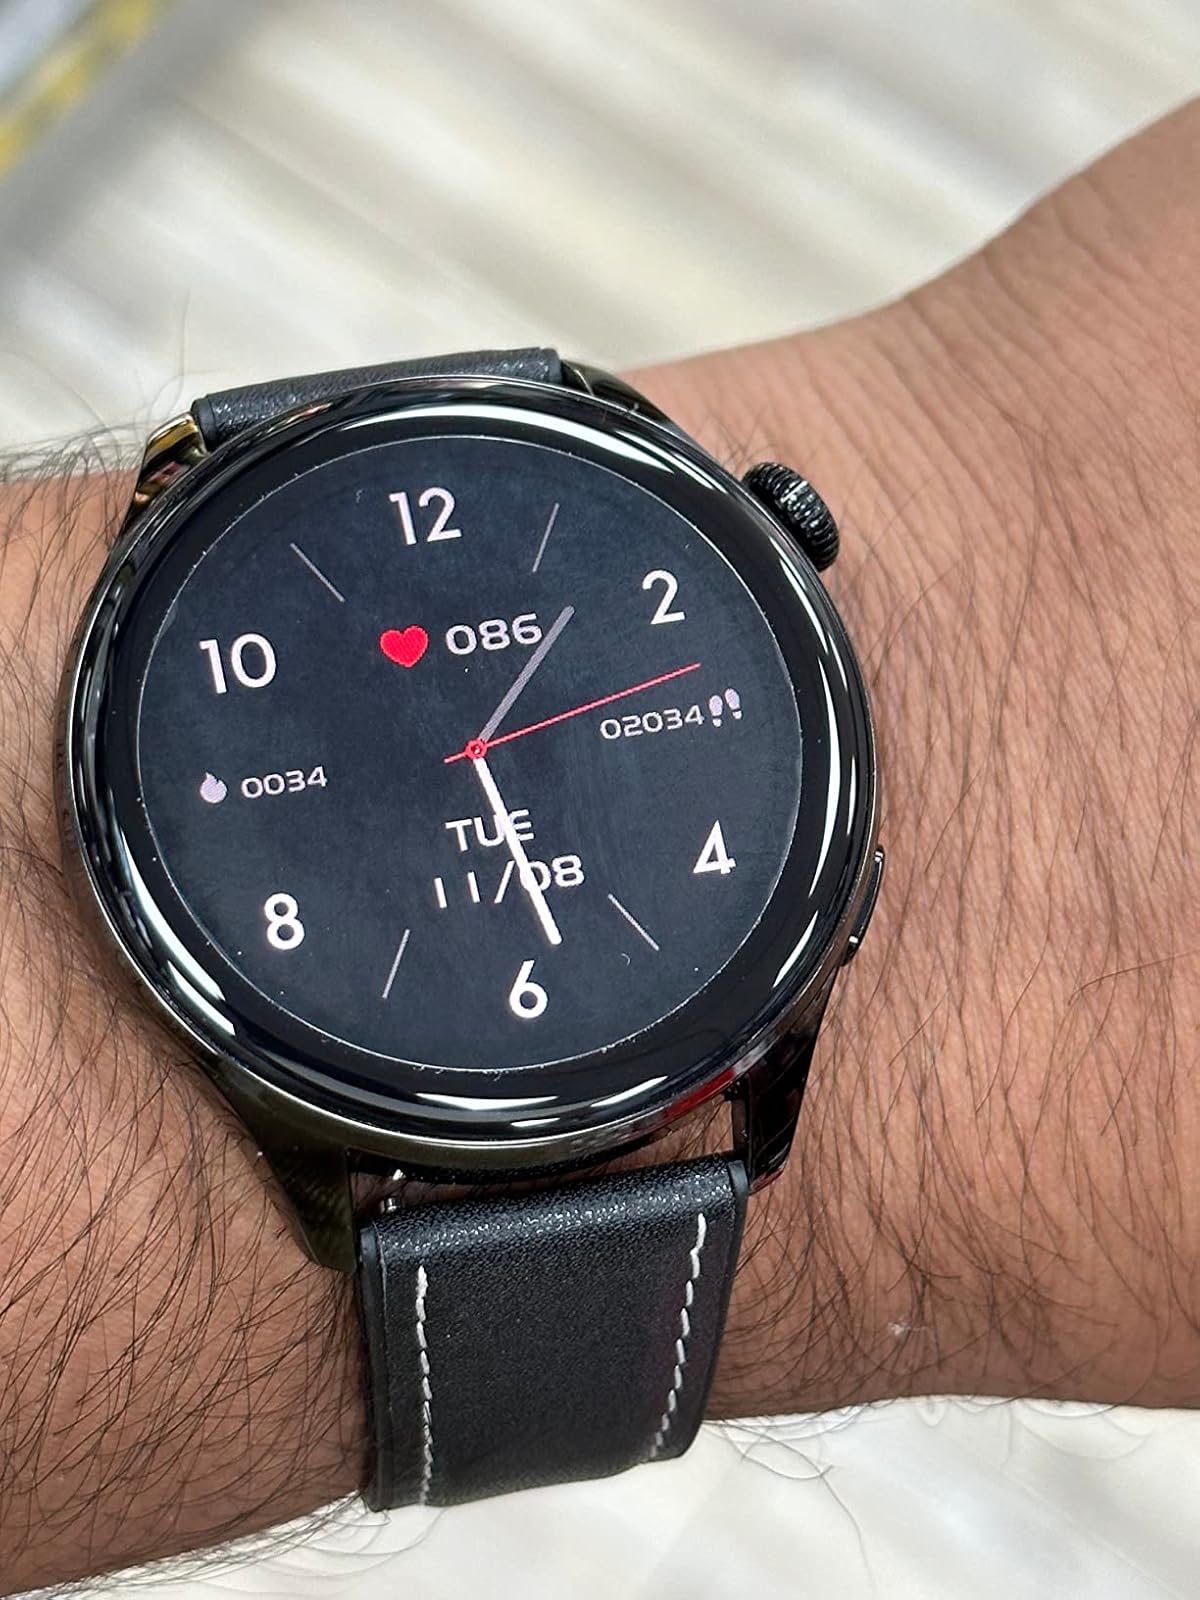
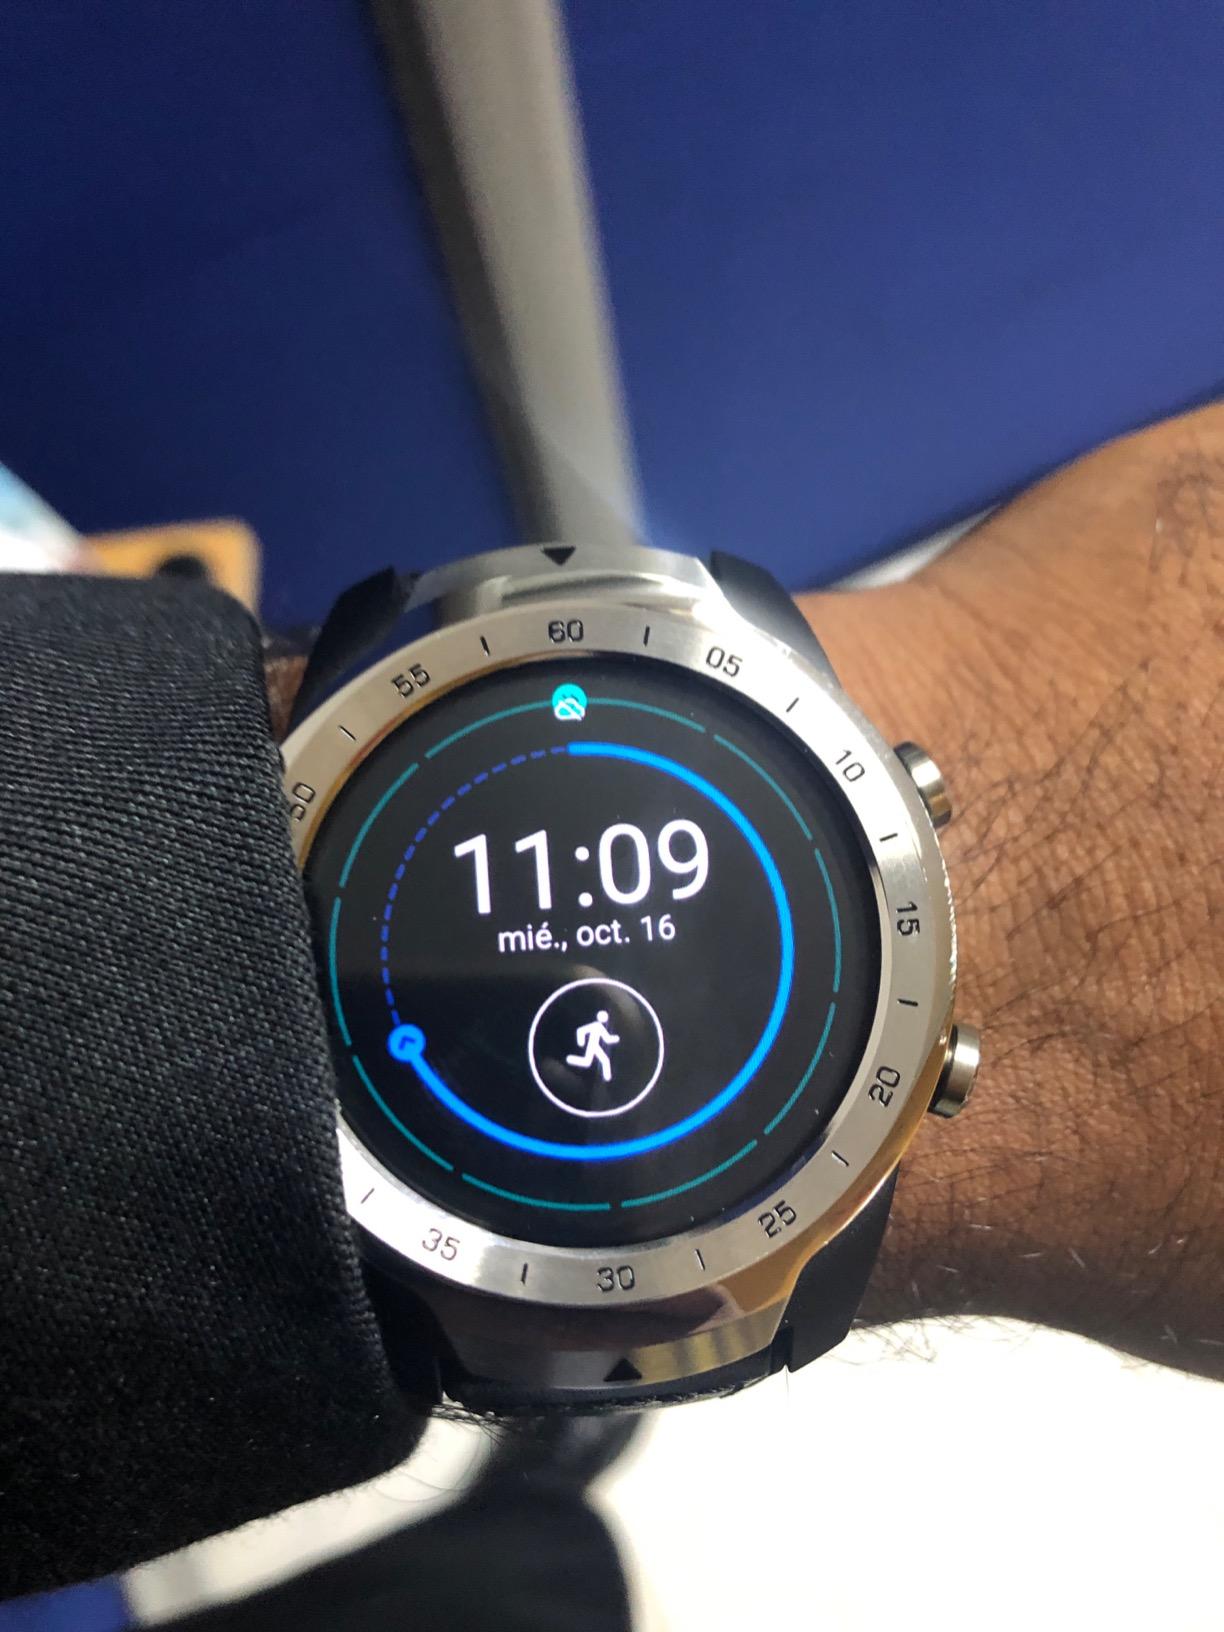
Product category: smartwatch
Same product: no